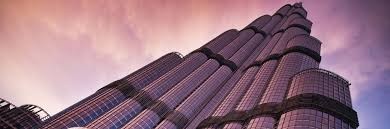
Landmark: Burj Khalifa